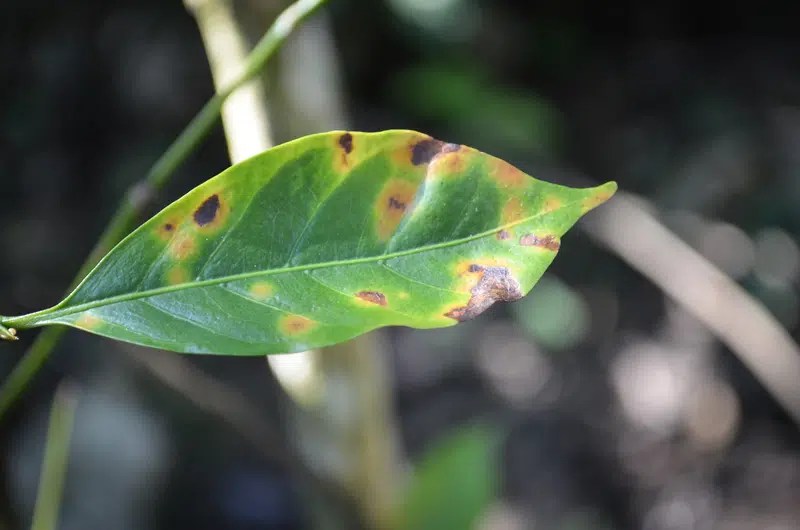
Plant: Coffee
Disease: coffee leaf rust